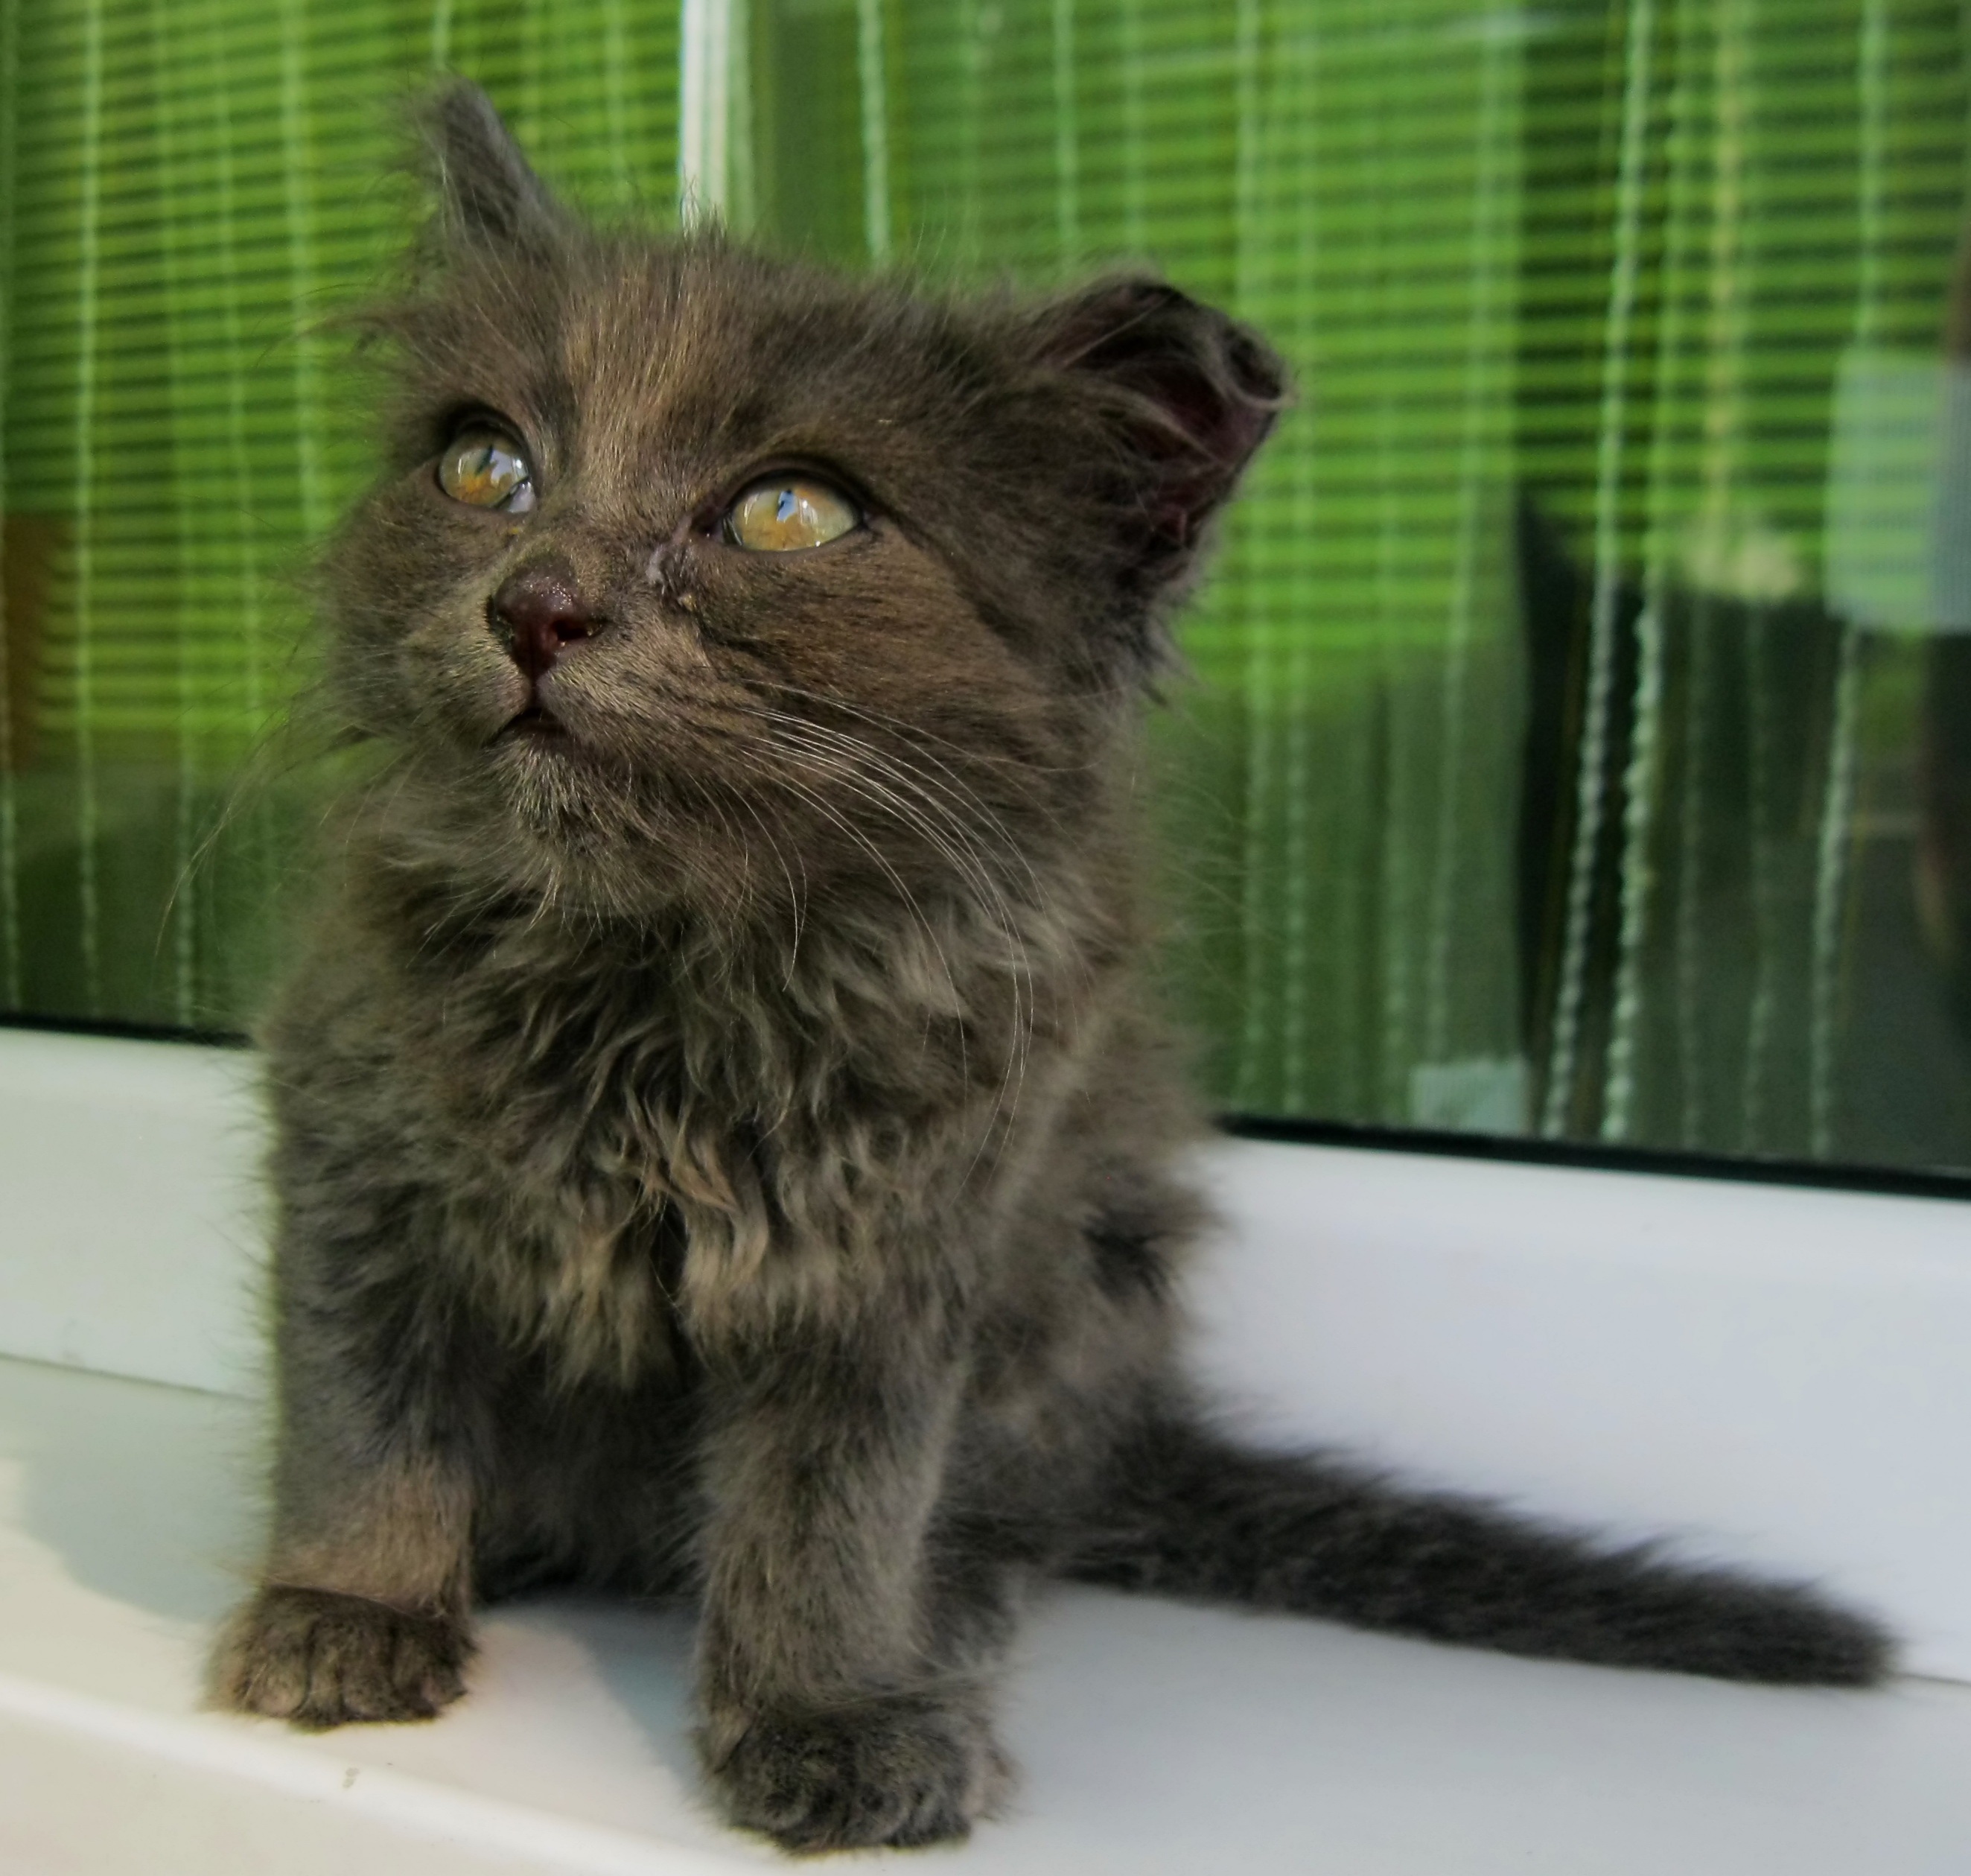
animal, cute, fur, young, kitten, cat, small, feline, mammal, gray, baby, curiosity, pets, whiskers, kitty, tail, vertebrate, cute cat, norwegian forest cat, european shorthair, small to medium sized cats, cat like mammal, carnivoran, nebelung, domestic short haired cat, pixie bob, domestic long haired cat, british semi longhair